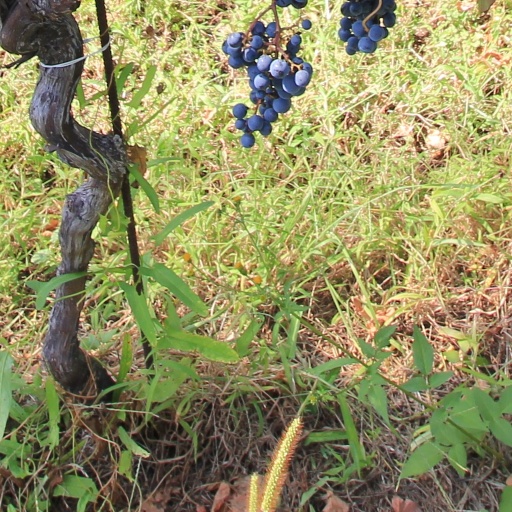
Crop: grape